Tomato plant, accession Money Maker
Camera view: vertical (180 deg); turntable rotation: 30 degrees
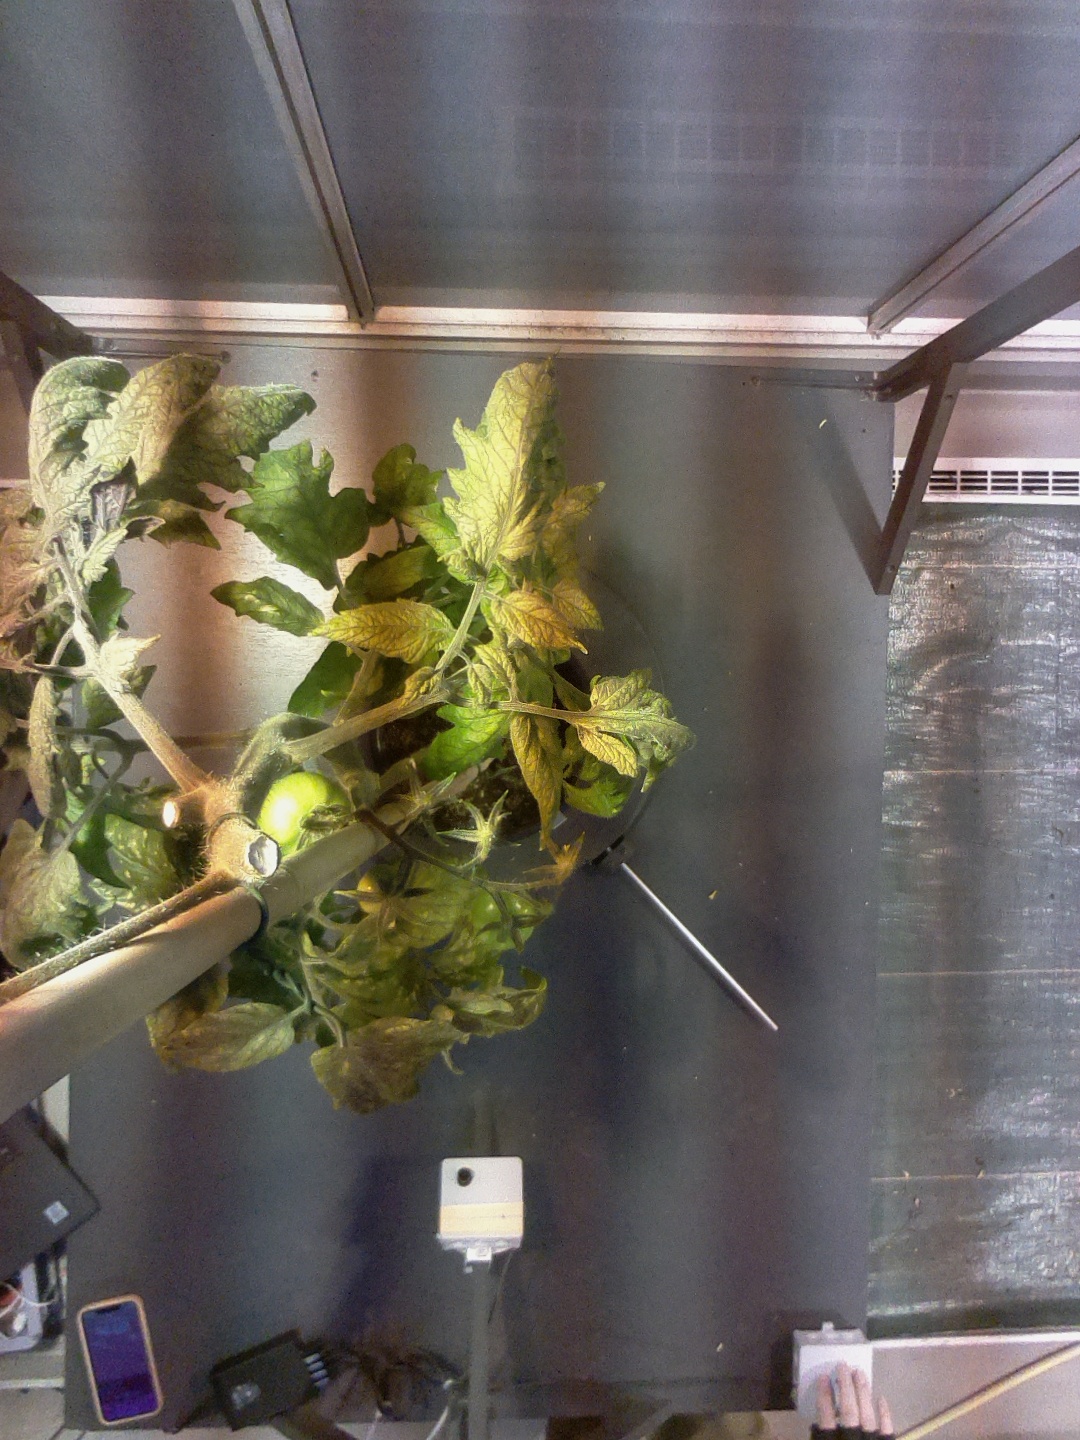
BBCH growth stage 75: 50%-60% of final fruit size